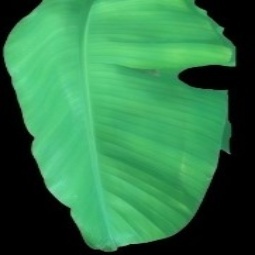
Label: Healthy